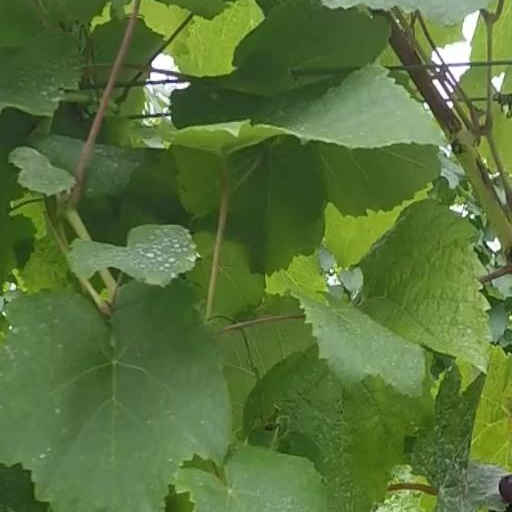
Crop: grape